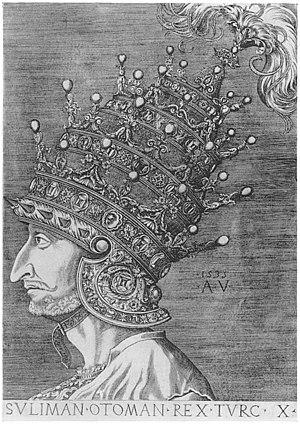
L’alliance franco-ottomane, ou alliance franco-turque, est une alliance établie en 1536 entre le roi de France François Iᵉʳ et le souverain turc de l'Empire ottoman, Soliman le Magnifique. Elle a été mentionnée comme la première alliance diplomatique non idéologique de ce genre entre un empire chrétien et un empire non chrétien. Elle cause cependant un certain émoi dans le monde chrétien, et est qualifiée d'alliance impie, ou d'union sacrilège de la fleur de lys et du croissant. Elle subsiste cependant, dans l'intérêt objectif des deux parties. Cette alliance stratégique et parfois tactique est alors l'une des plus importantes alliances de la France, et dure plus de deux siècles et demi, jusqu'à la campagne d'Égypte, qui voit les troupes napoléoniennes envahir un territoire ottoman en 1798-1801, bien que Bonaparte proclame n'en avoir qu'après les Mamelouks qui selon lui ne sont point soumis au Sultan et se sont révoltés contre son autorité. L'alliance franco-ottomane est également un épisode important des relations entre la France et l'Orient.
Soliman Iᵉʳ est probablement né le 6 novembre 1494 à Trébizonde dans l'actuelle Turquie et mort le 6 septembre 1566 à Szigetvár dans l'actuelle Hongrie. Fils de Sélim Iᵉʳ Yavuz, il fut le dixième sultan de la dynastie ottomane de 1520 à sa mort en 1566. On le nomme Soliman le Magnifique en Occident et le Législateur en Orient en raison de sa reconstruction complète du système juridique ottoman.